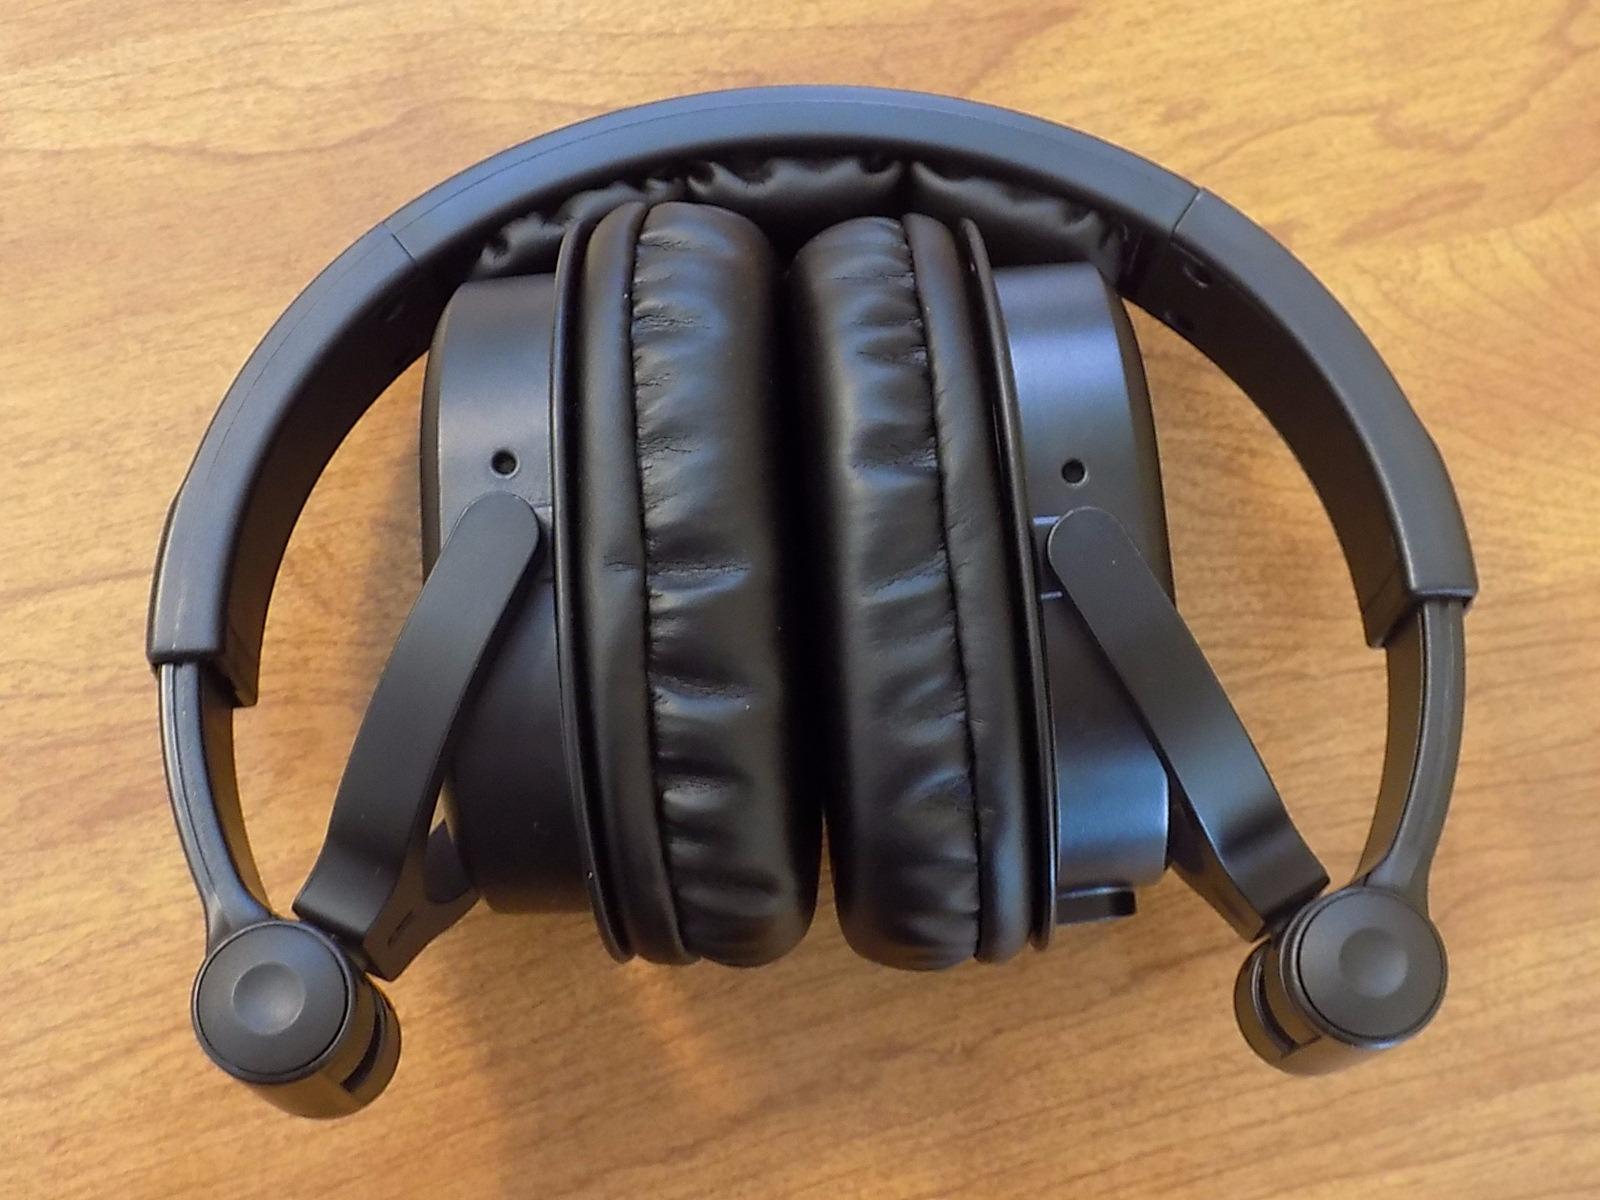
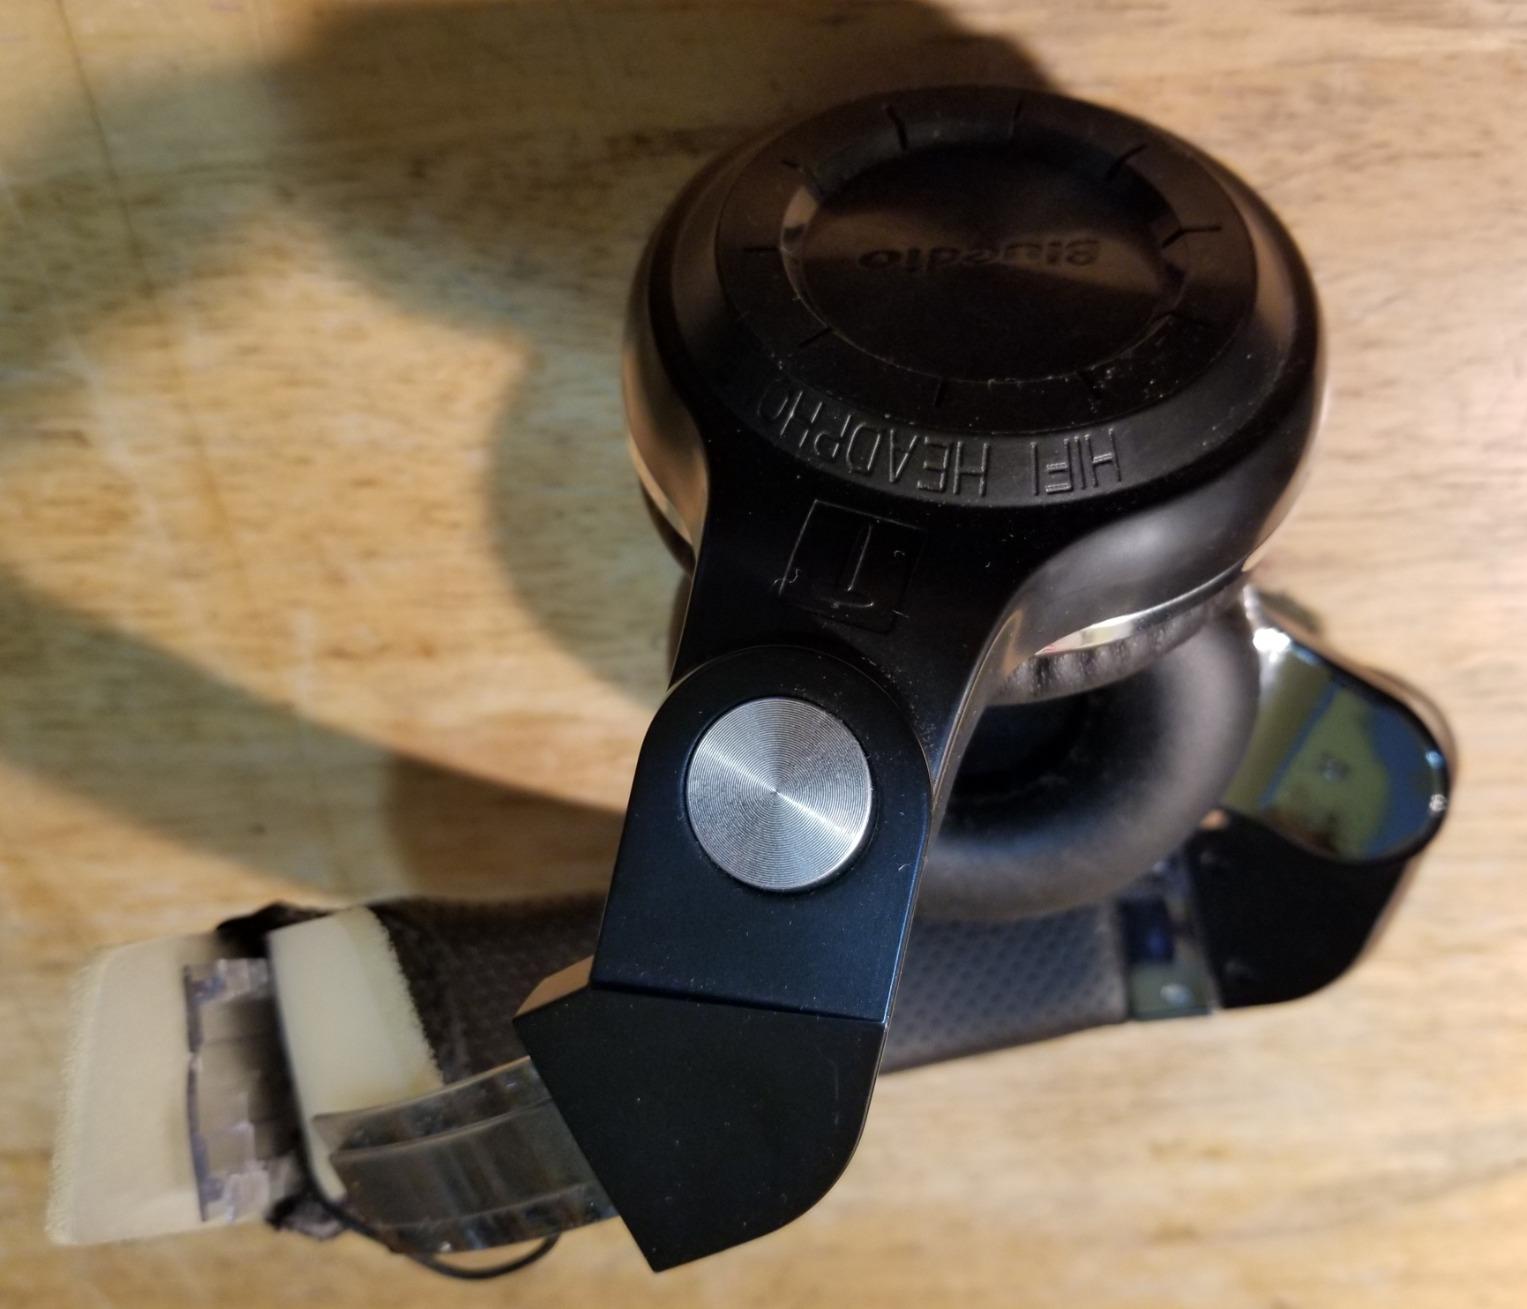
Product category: headphones
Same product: no